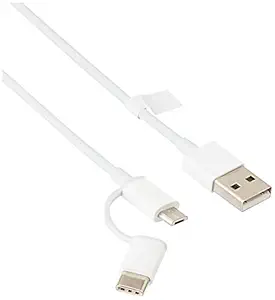
MI 2-in-1 USB Type C Cable (Micro USB to Type C) 30cm for Smartphone
Category: Computers&Accessories
Price: 179 (list price: 299)
Rating: 3.9 (81 ratings)
About this product: Fast Charging and Data Transfer|High Quality Design